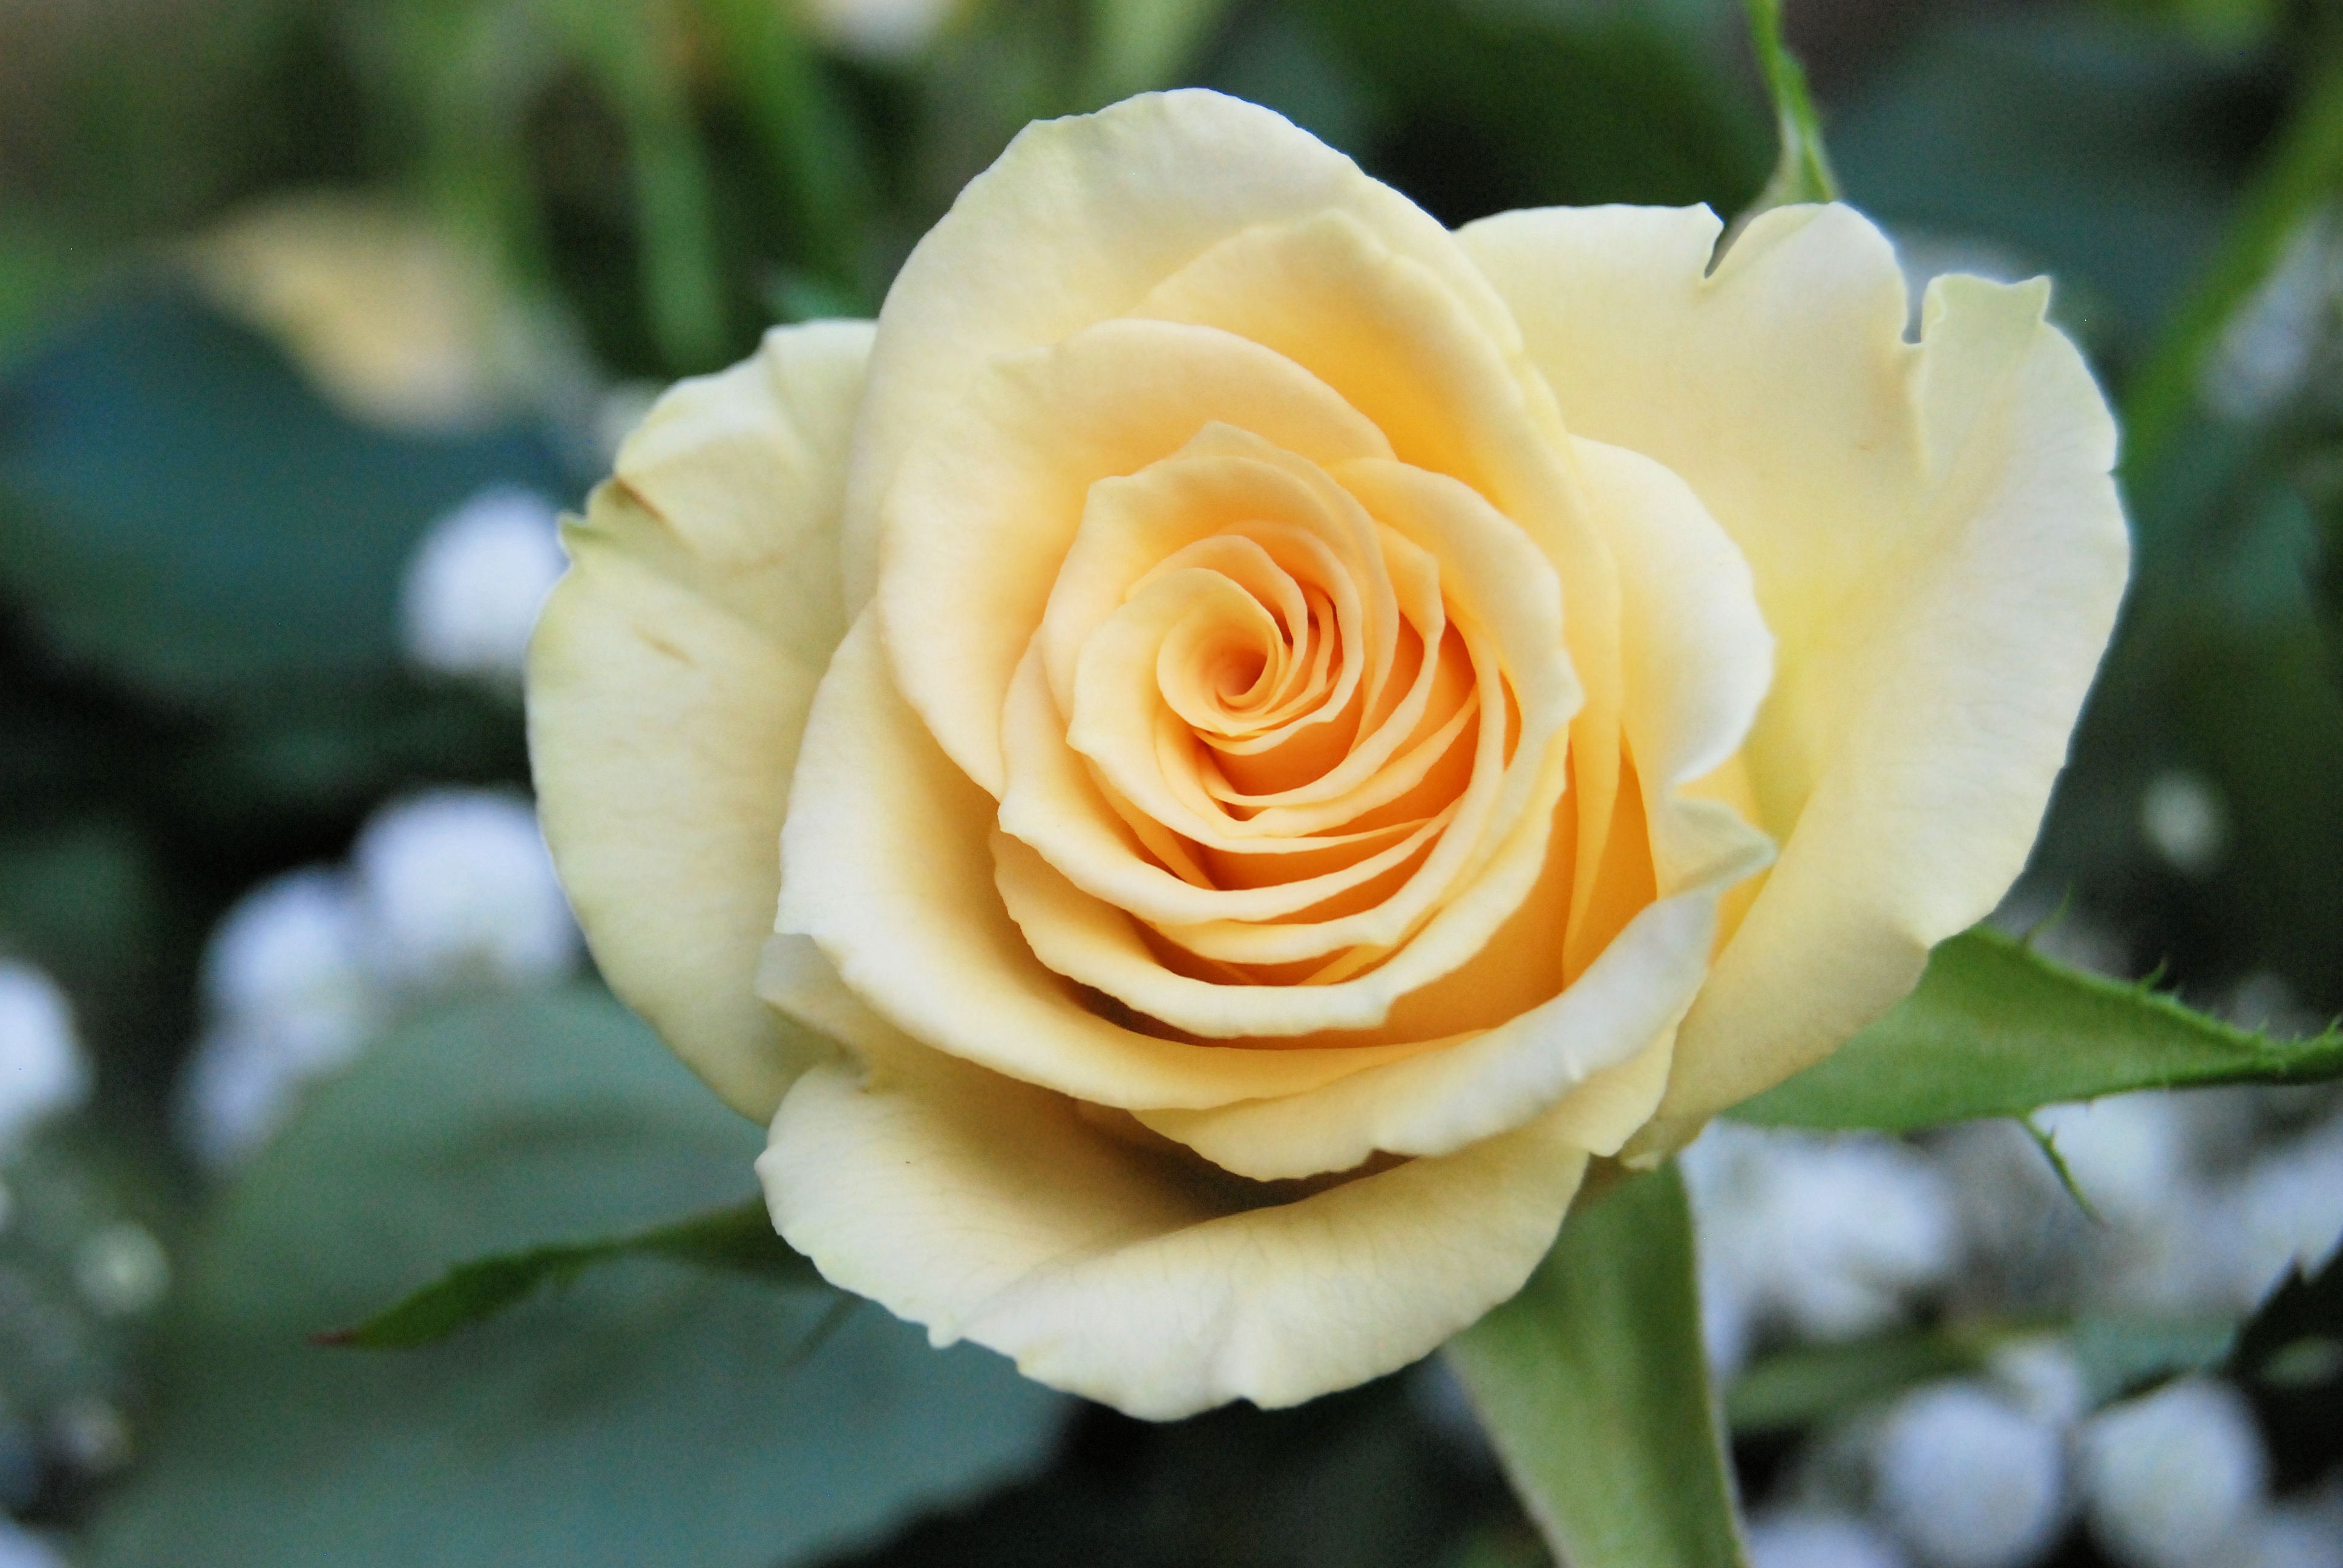
plant, flower, petal, bloom, floral, rose, romantic, botany, yellow, garden, flora, close up, petals, floribunda, macro photography, flowering plant, garden roses, rose family, plant stem, land plant, rosa centifolia, rose order, austrian briar